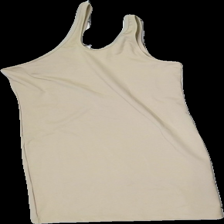
View: front
Type: Dress
Category: Ladies
Brand: Junkyard
Colors: Beige
Material: 100% Polyester
Cut: Tight
Size: XS
Season: All
Price range: 50-100
Recommended usage: Reuse
Description: beige dress